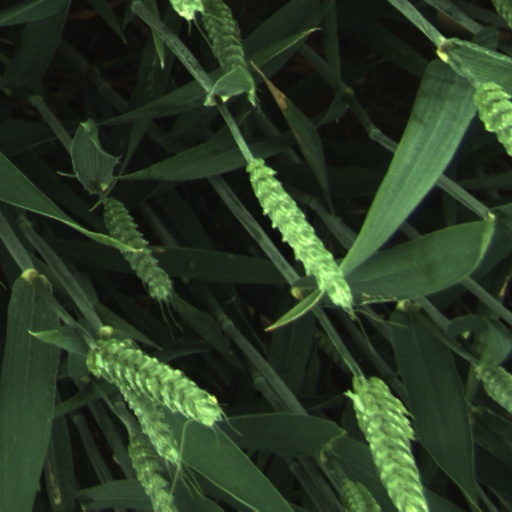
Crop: wheat